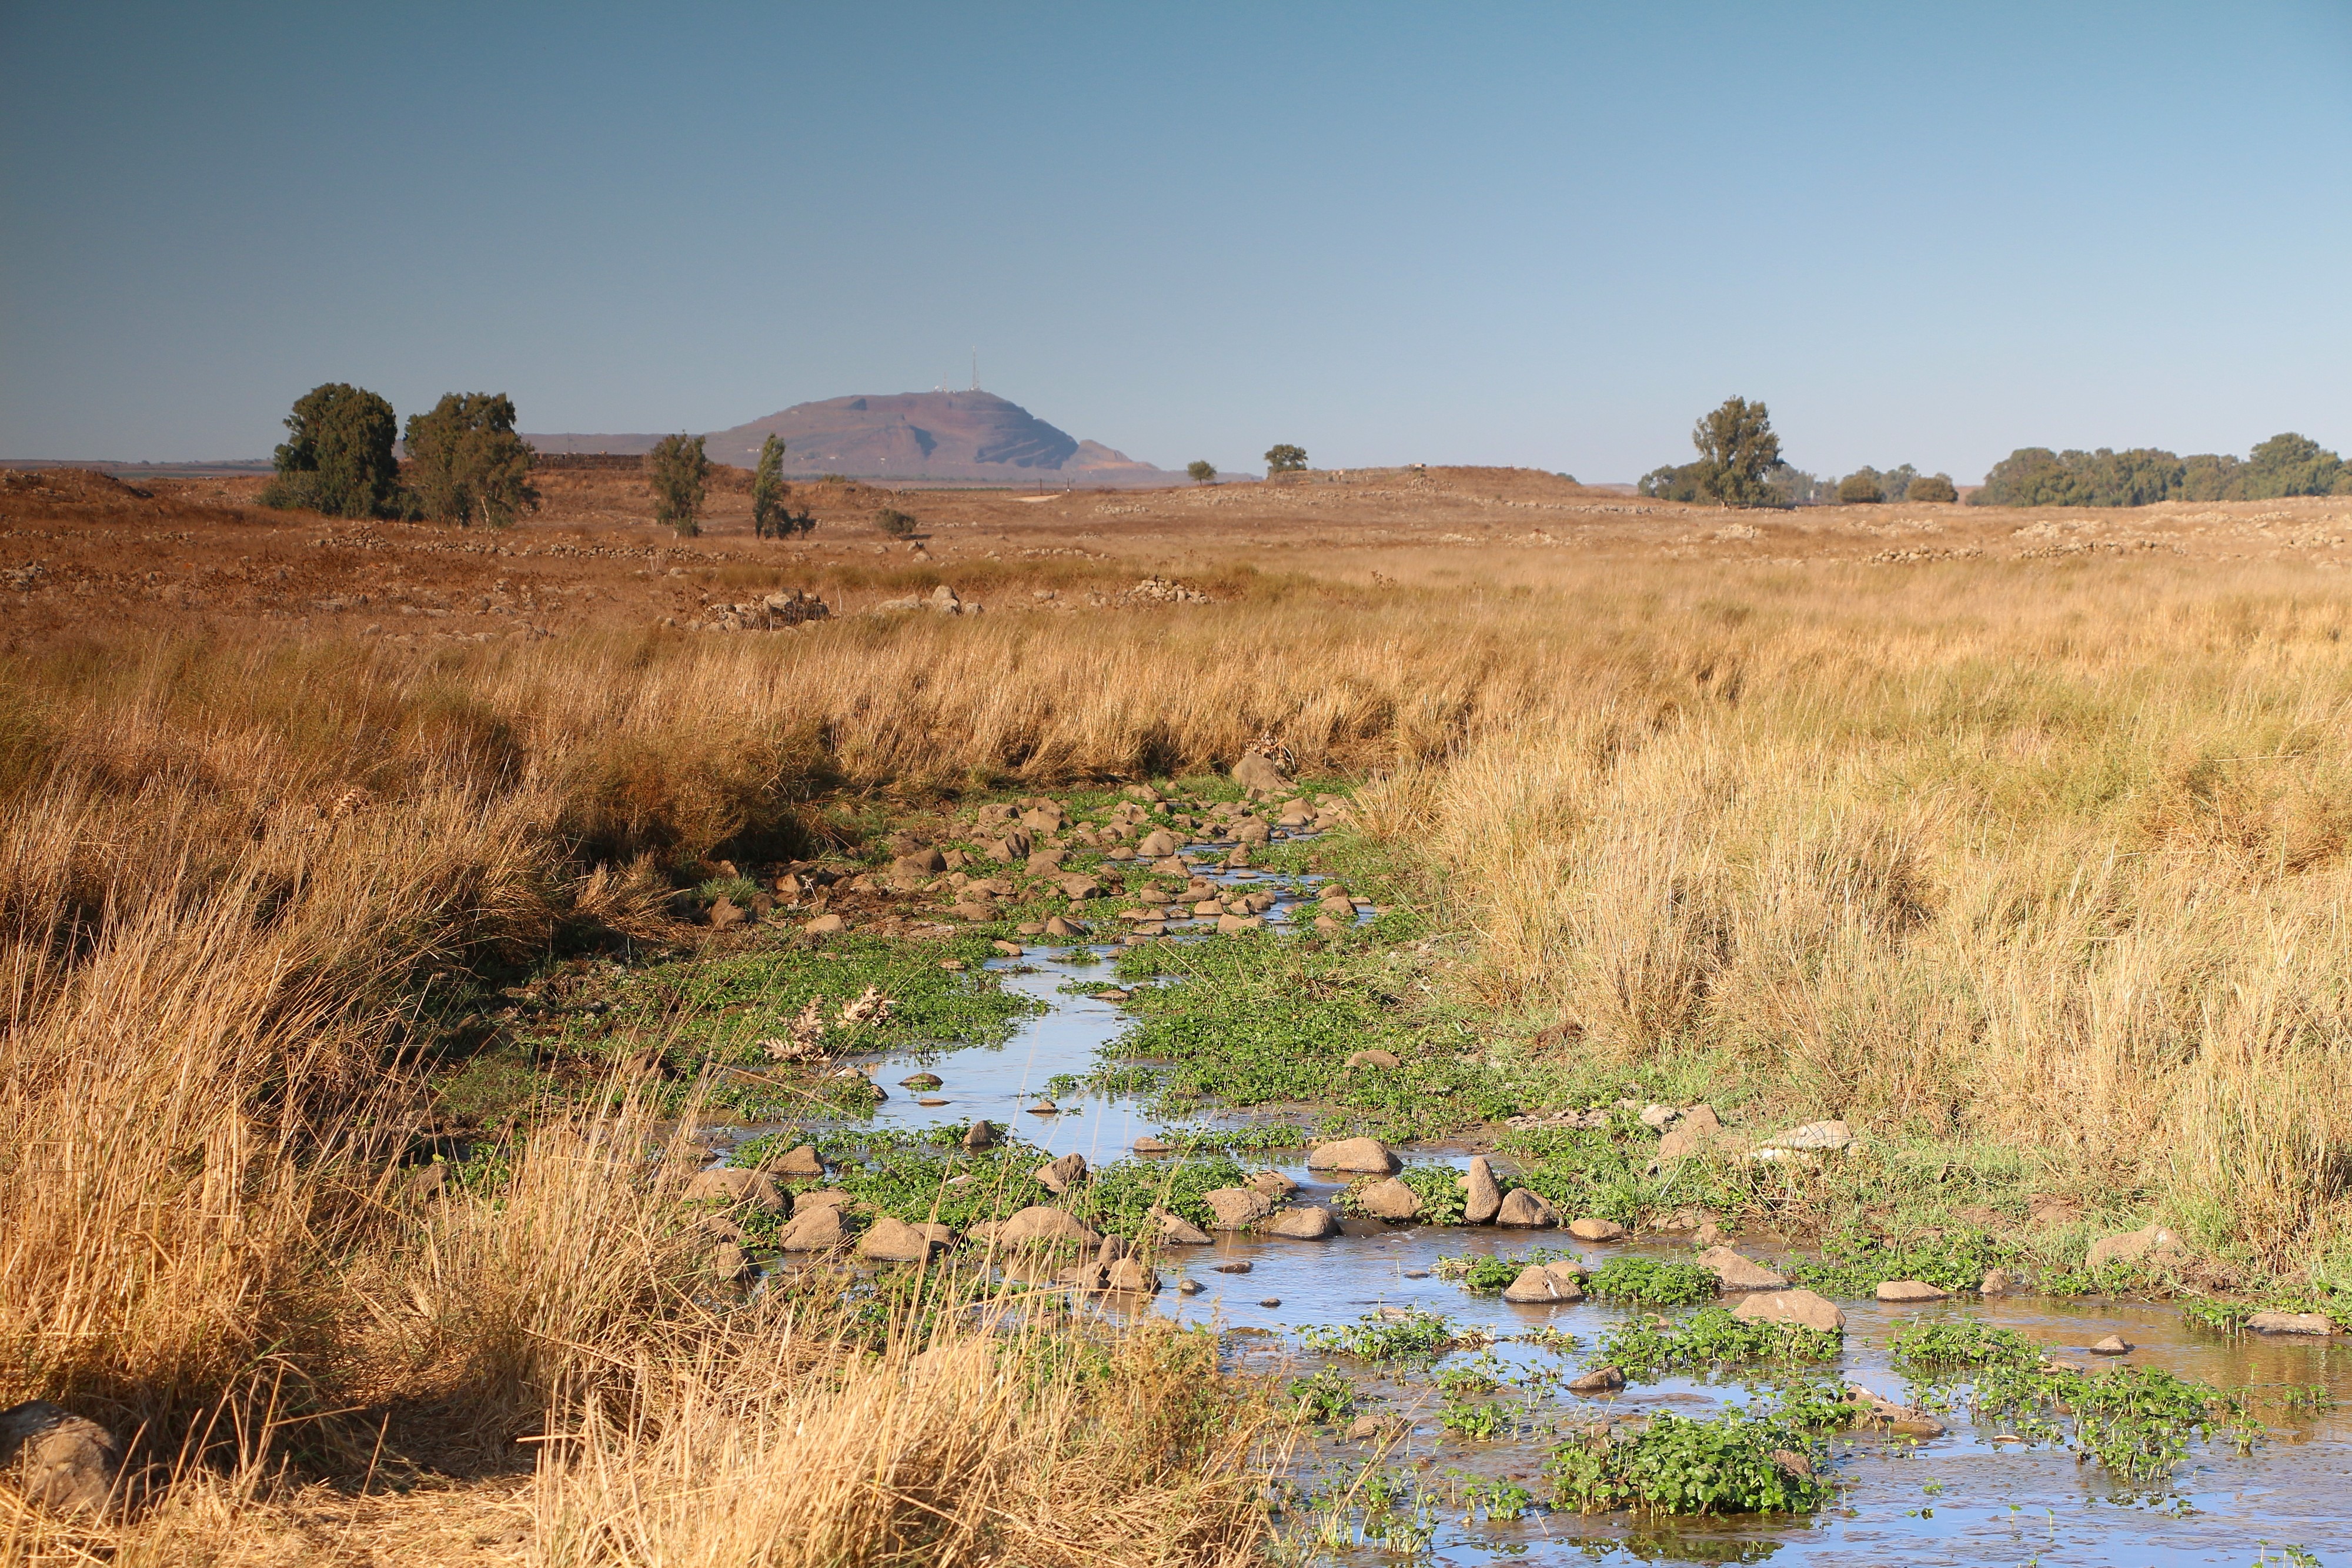
landscape, nature, grass, outdoor, marsh, wilderness, prairie, river, land, wildlife, wild, environment, scenic, natural, scenery, soil, savanna, waterway, plain, grassland, badlands, wetland, bog, plateau, habitat, ecosystem, israel, steppe, salt marsh, rural area, natural environment, geographical feature, grass family, ecoregion, golan heights, field and stream